Tsimshian mythology

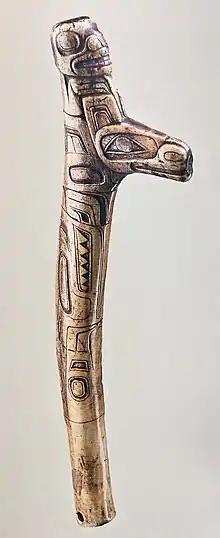
Tsimshian ceremonial club of carved antler bone, circa 1750. The head carved at top of the club may be the first owner of the Wolf crest, carved on the projecting tine. The club may have been used by Tsimshian shamans in religious ceremonials.

Tsimshian mythology is the mythology of the Tsimshian, an Aboriginal people in Canada and a Native American tribe in the United States. The majority of Tsimshian people live in British Columbia, while others live in Alaska.